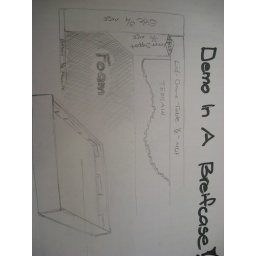
Sketch of my idea. A table that flips over into its box to protect the game surface.